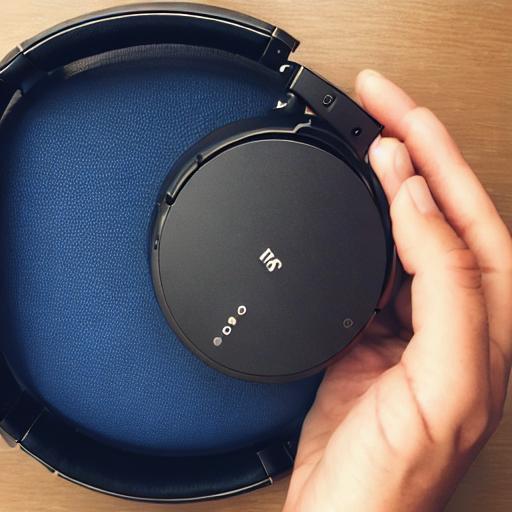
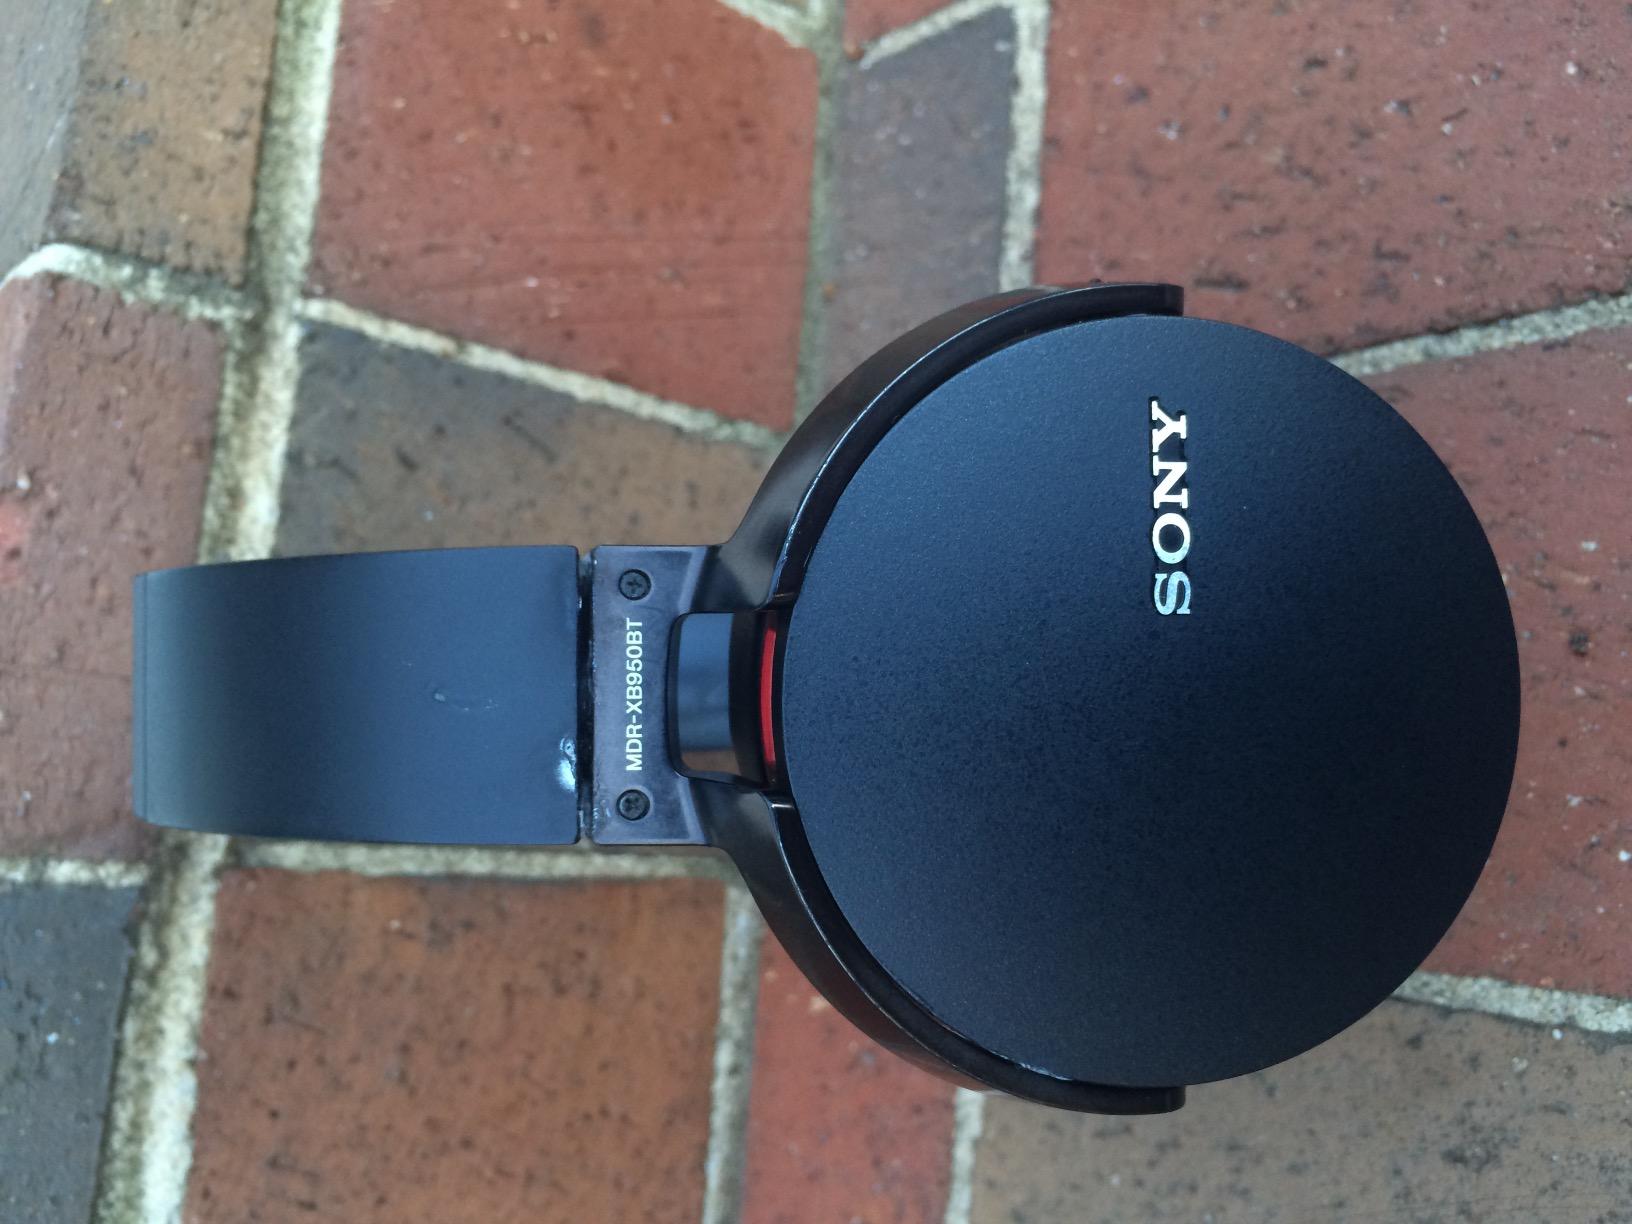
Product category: headphones
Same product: no